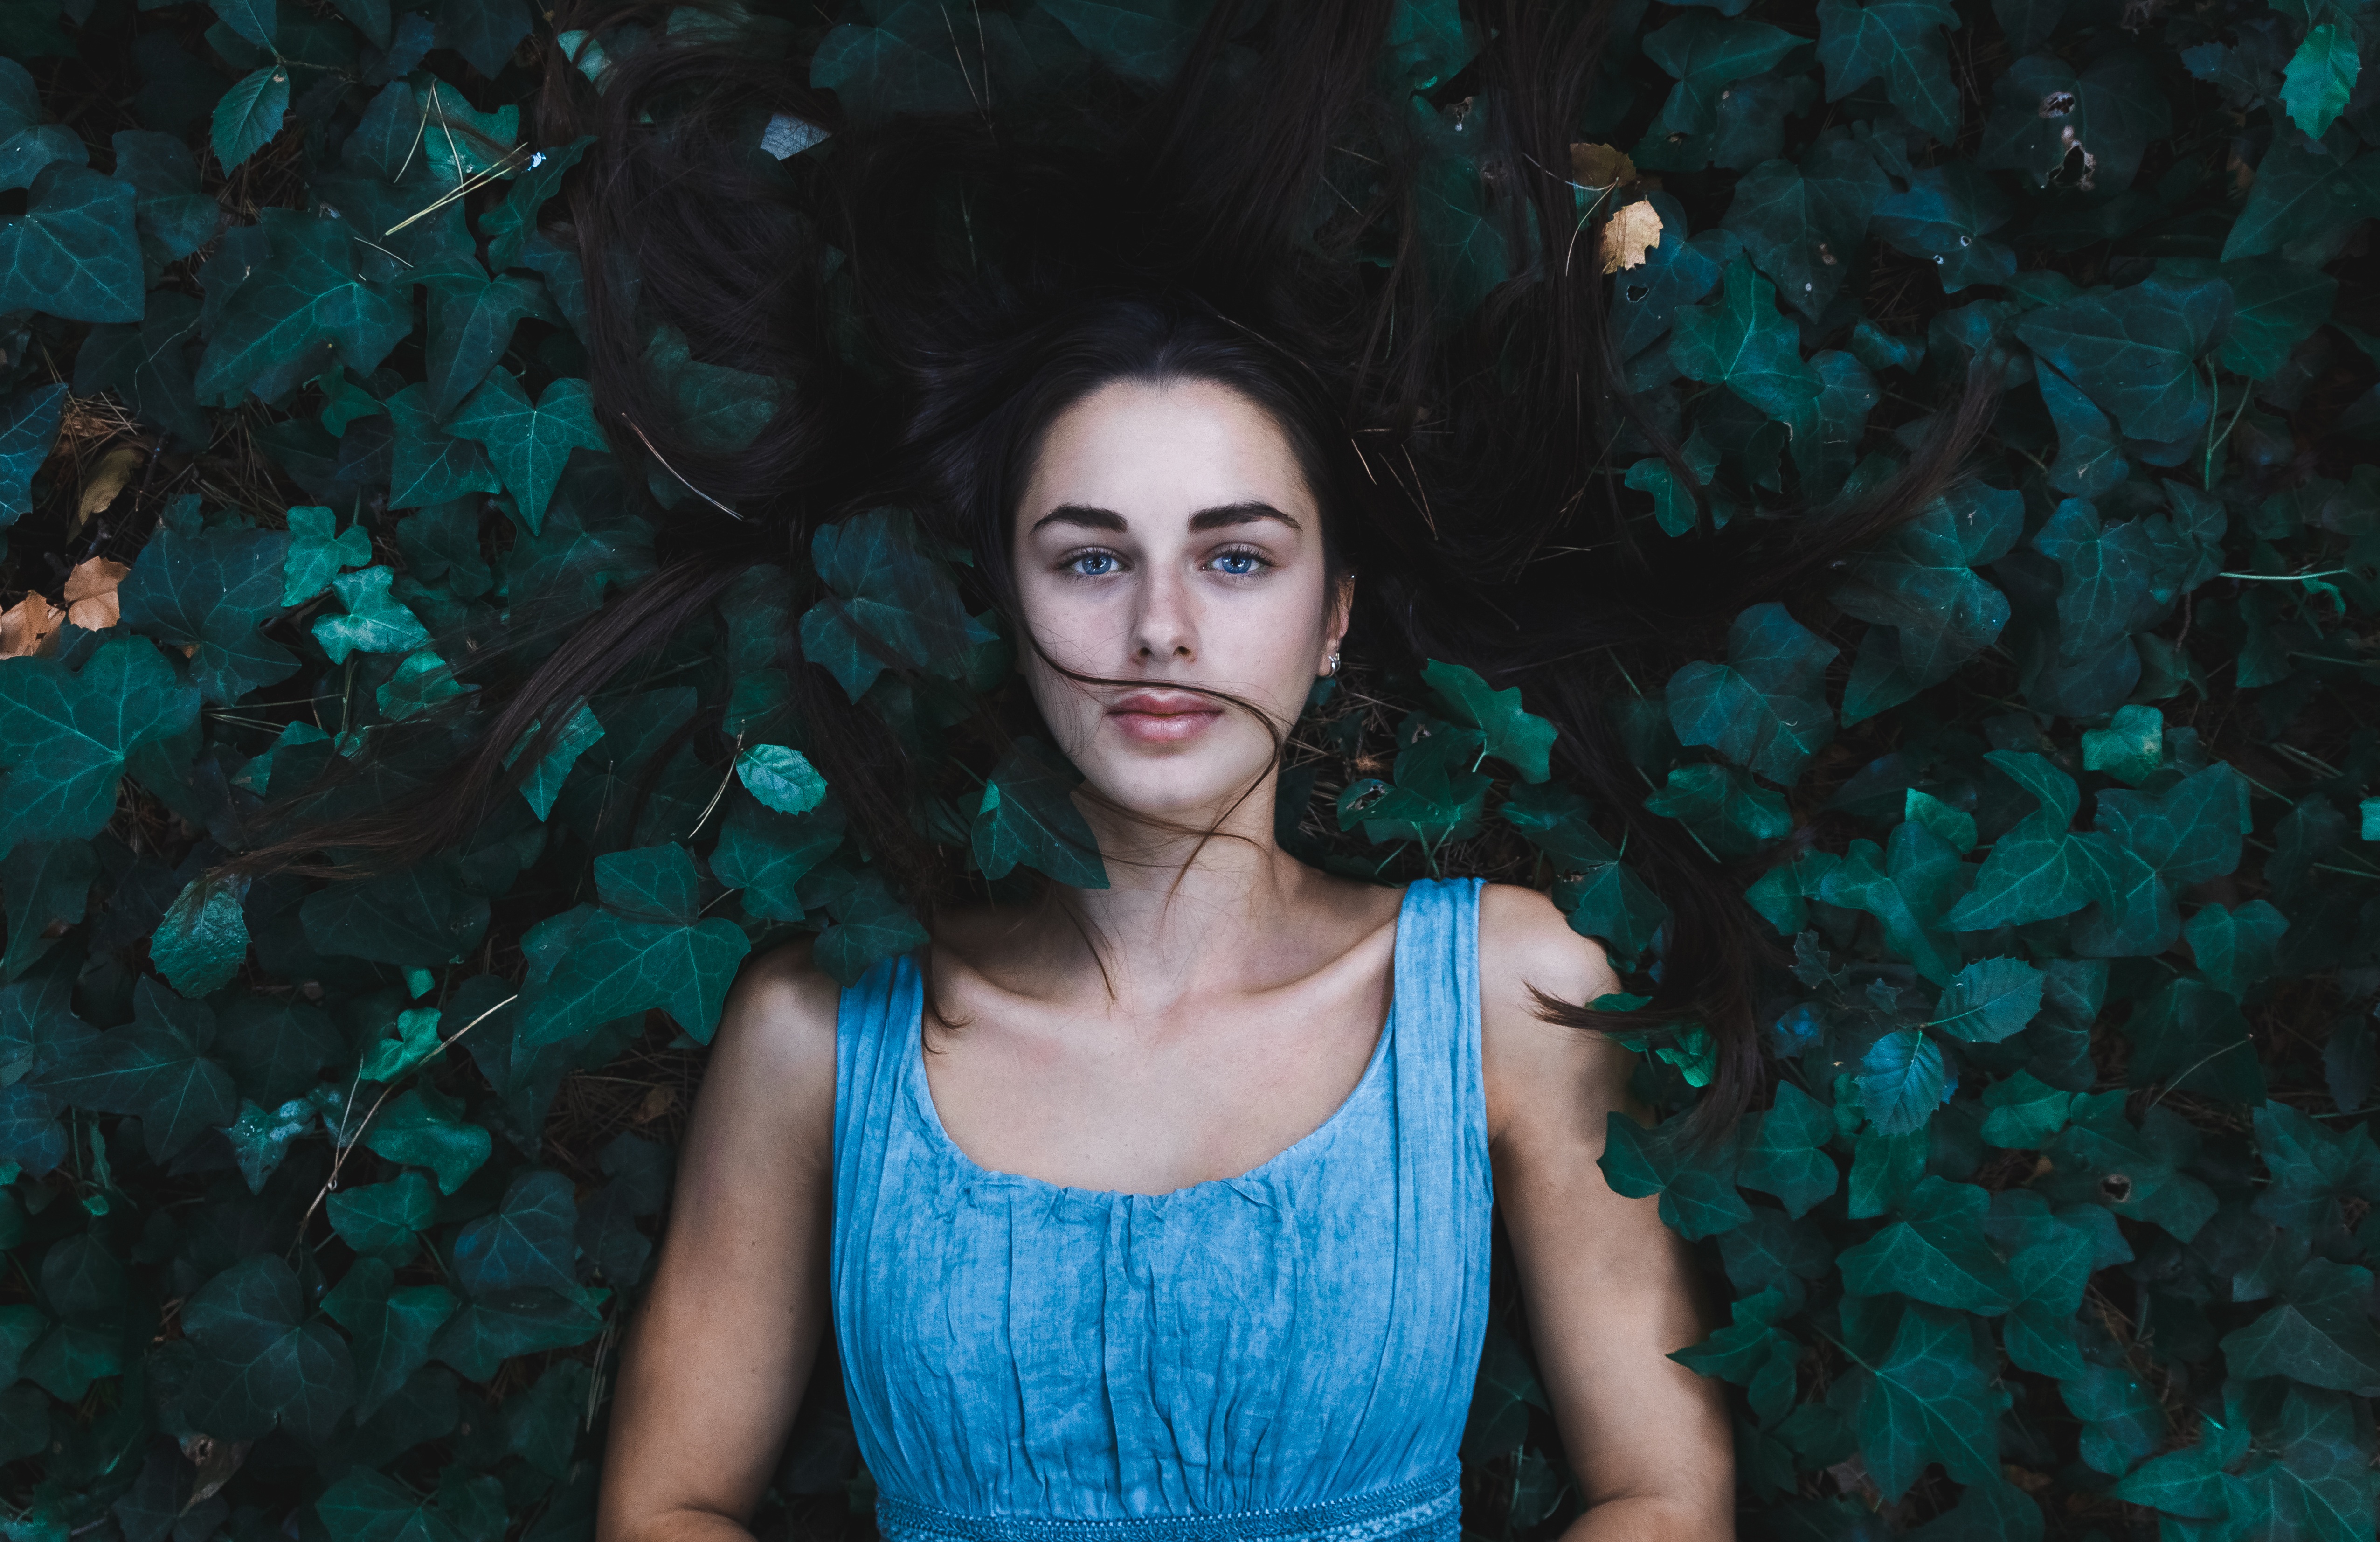
girl, woman, photography, flower, portrait, model, green, color, darkness, fashion, blue, lady, photograph, snapshot, beauty, lying, photo shoot, portrait photography